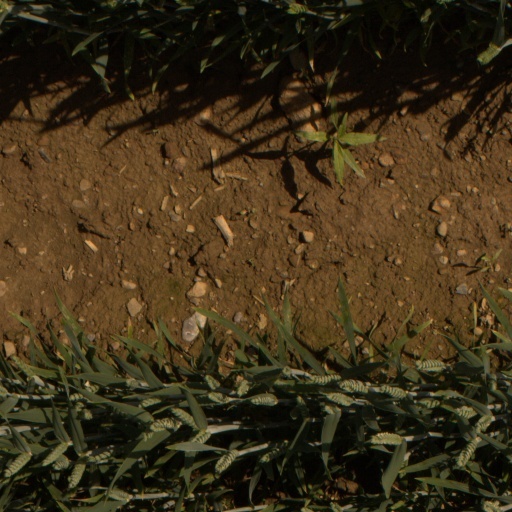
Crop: wheat